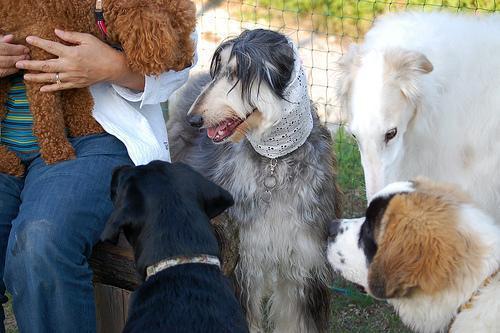
Afghan_hound